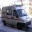
Label: ambulance